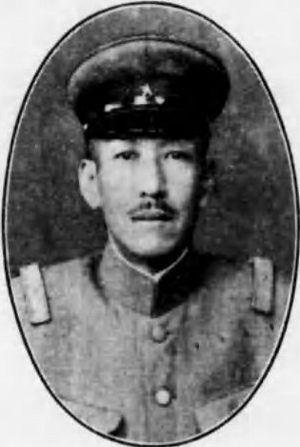
Kisaburō Andō est un général de l'armée impériale japonaise qui fut ministre de l'Intérieur durant la Seconde Guerre mondiale.